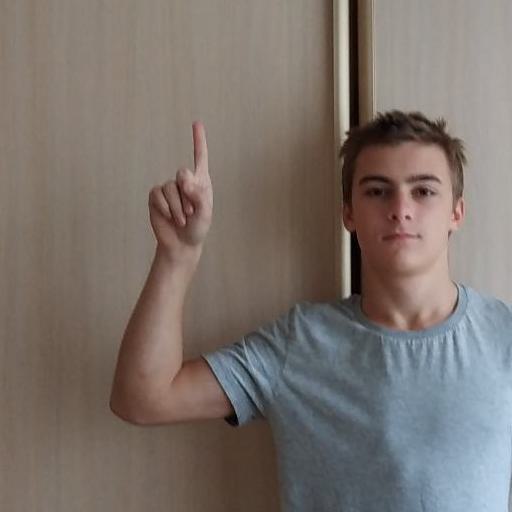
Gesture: one